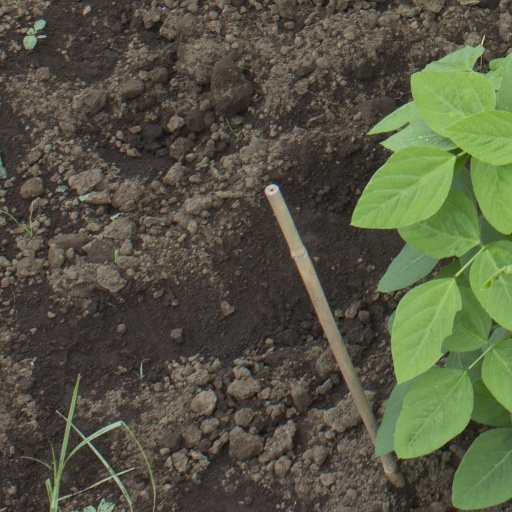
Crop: soybean